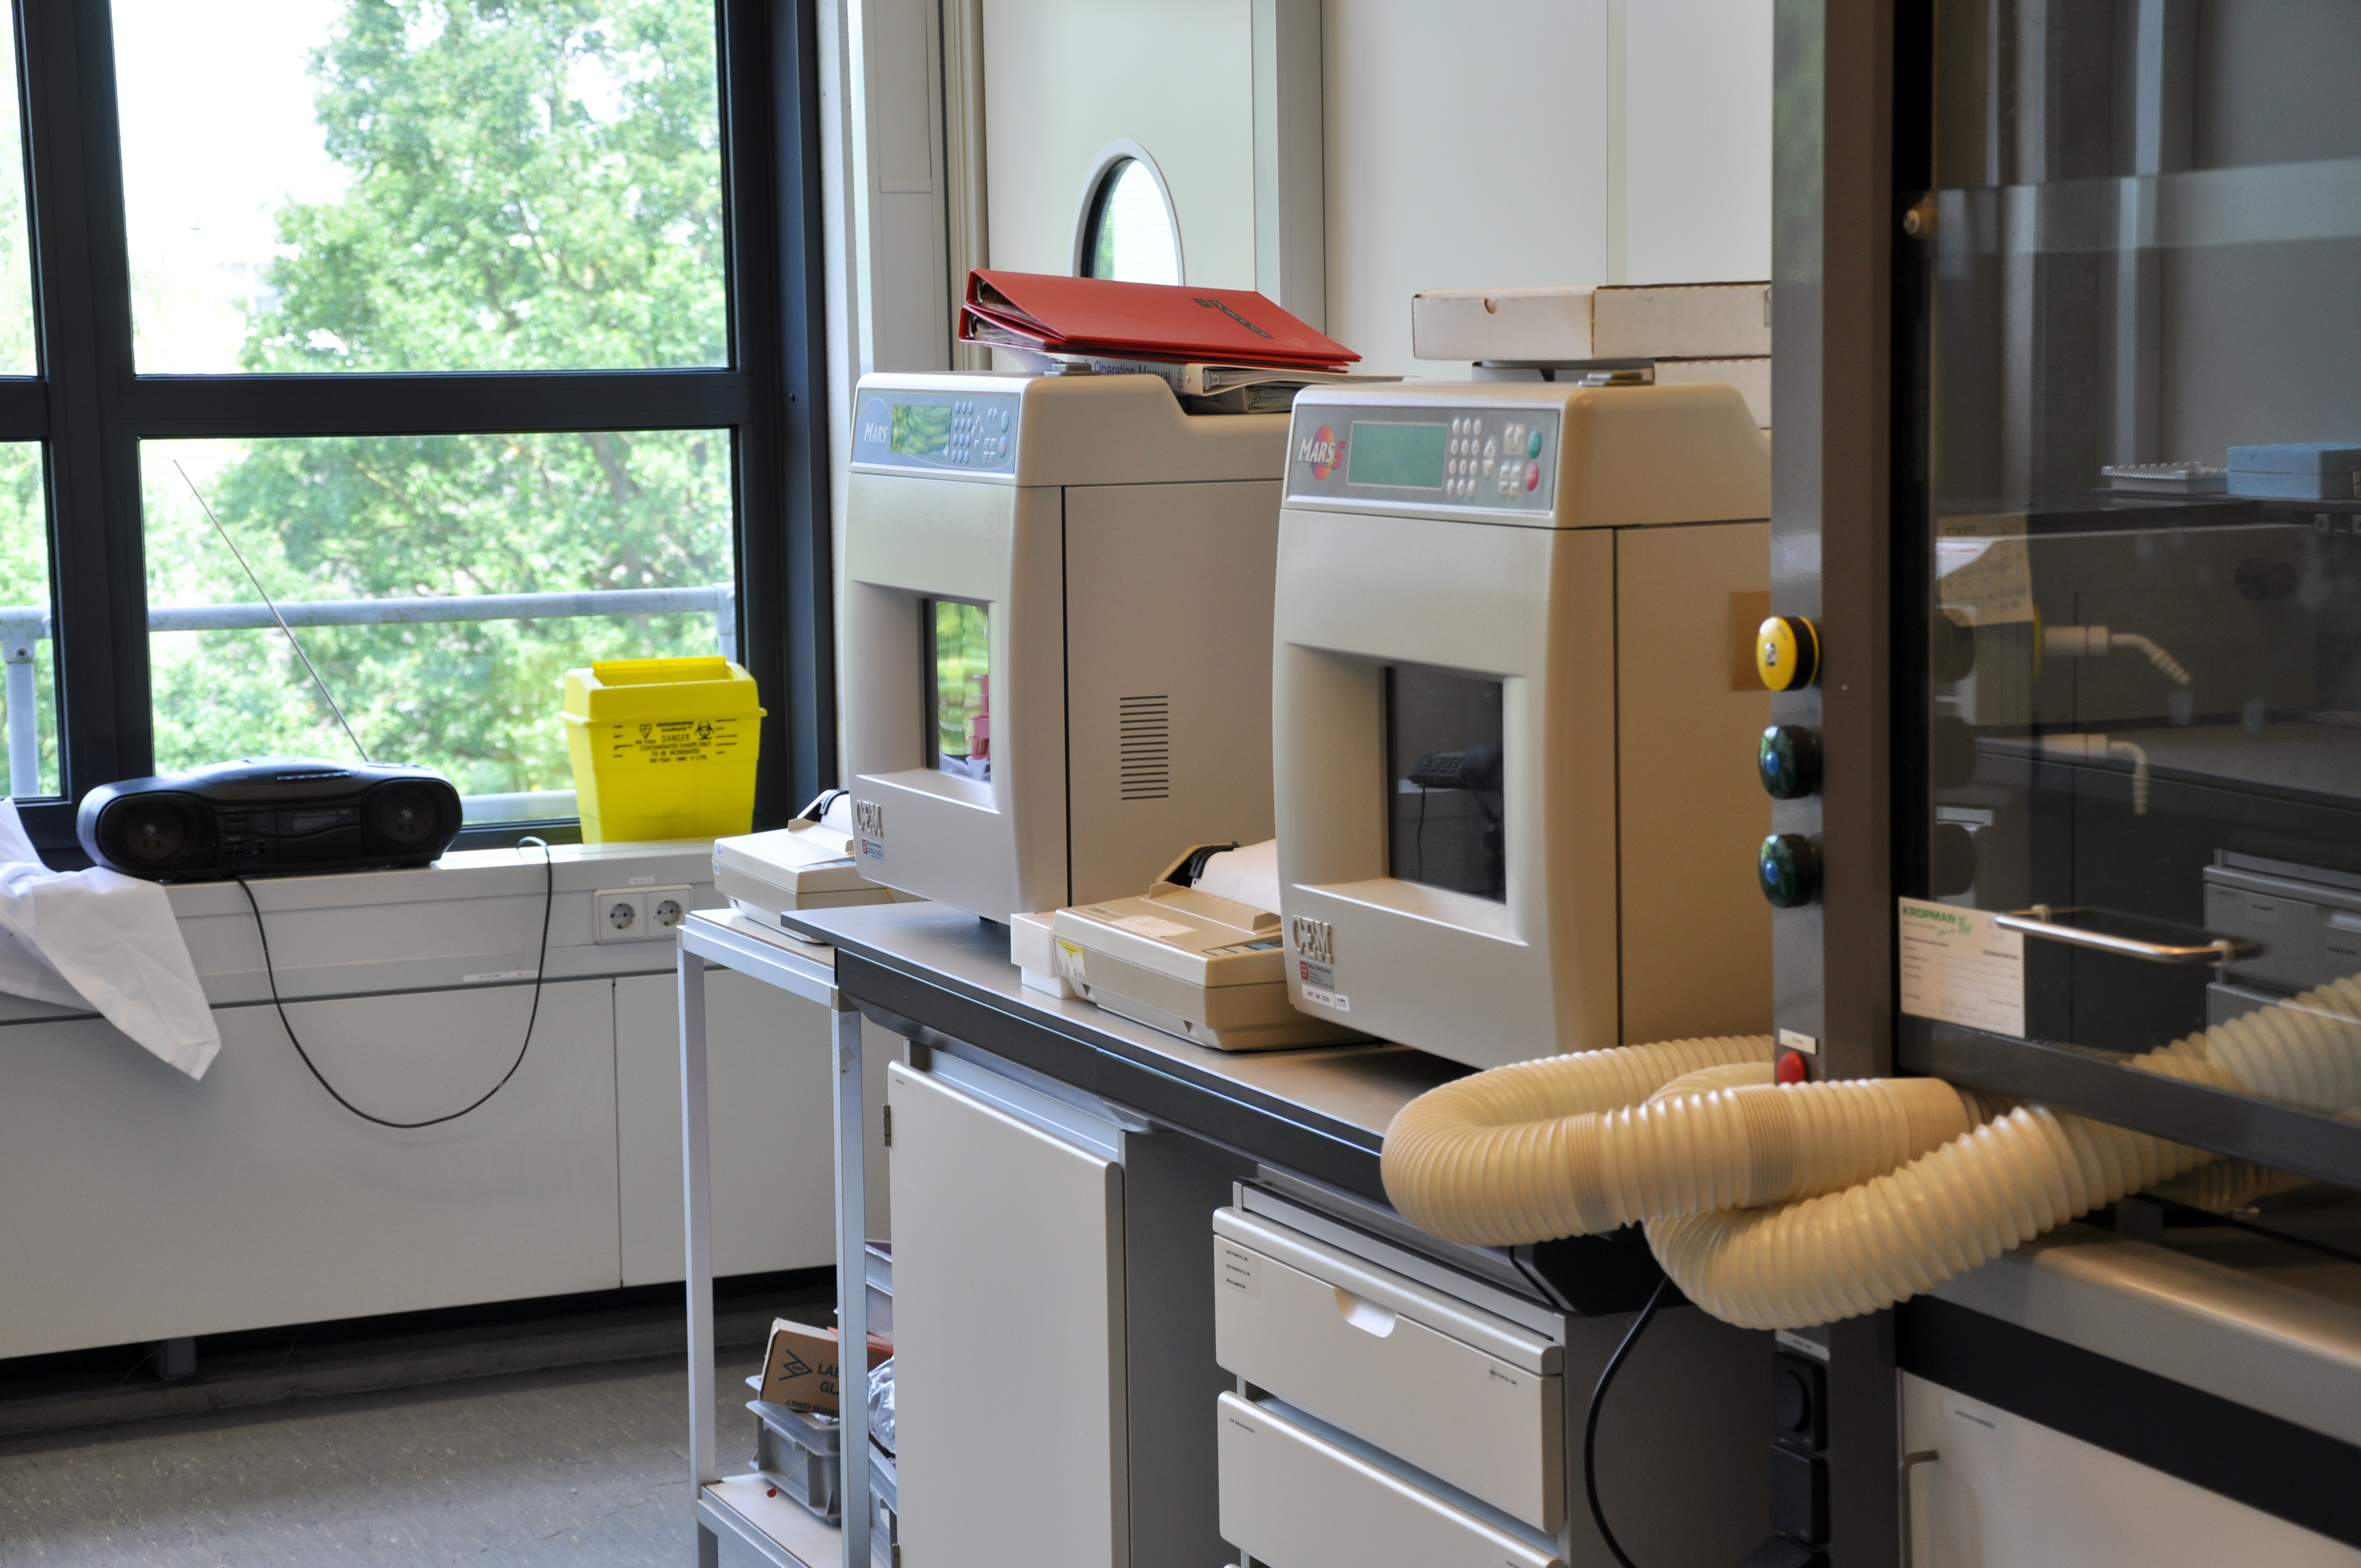
CEM MARS-5
Specialty: lab-equipment
Image credit: larsjuh